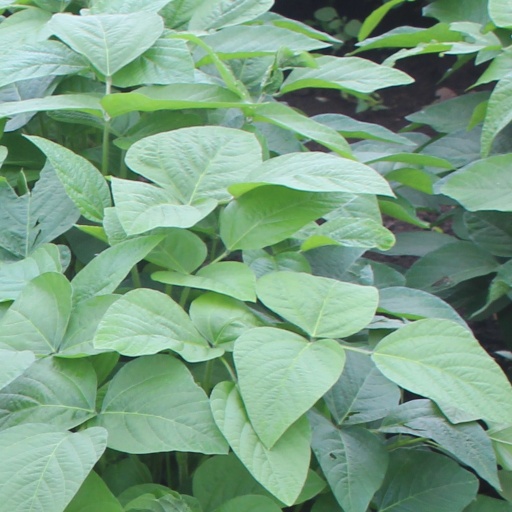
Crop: soybean